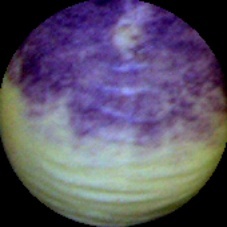
Label: Spotted